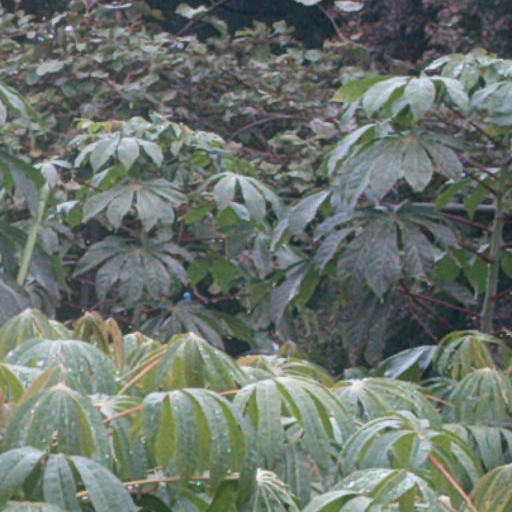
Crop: cassava